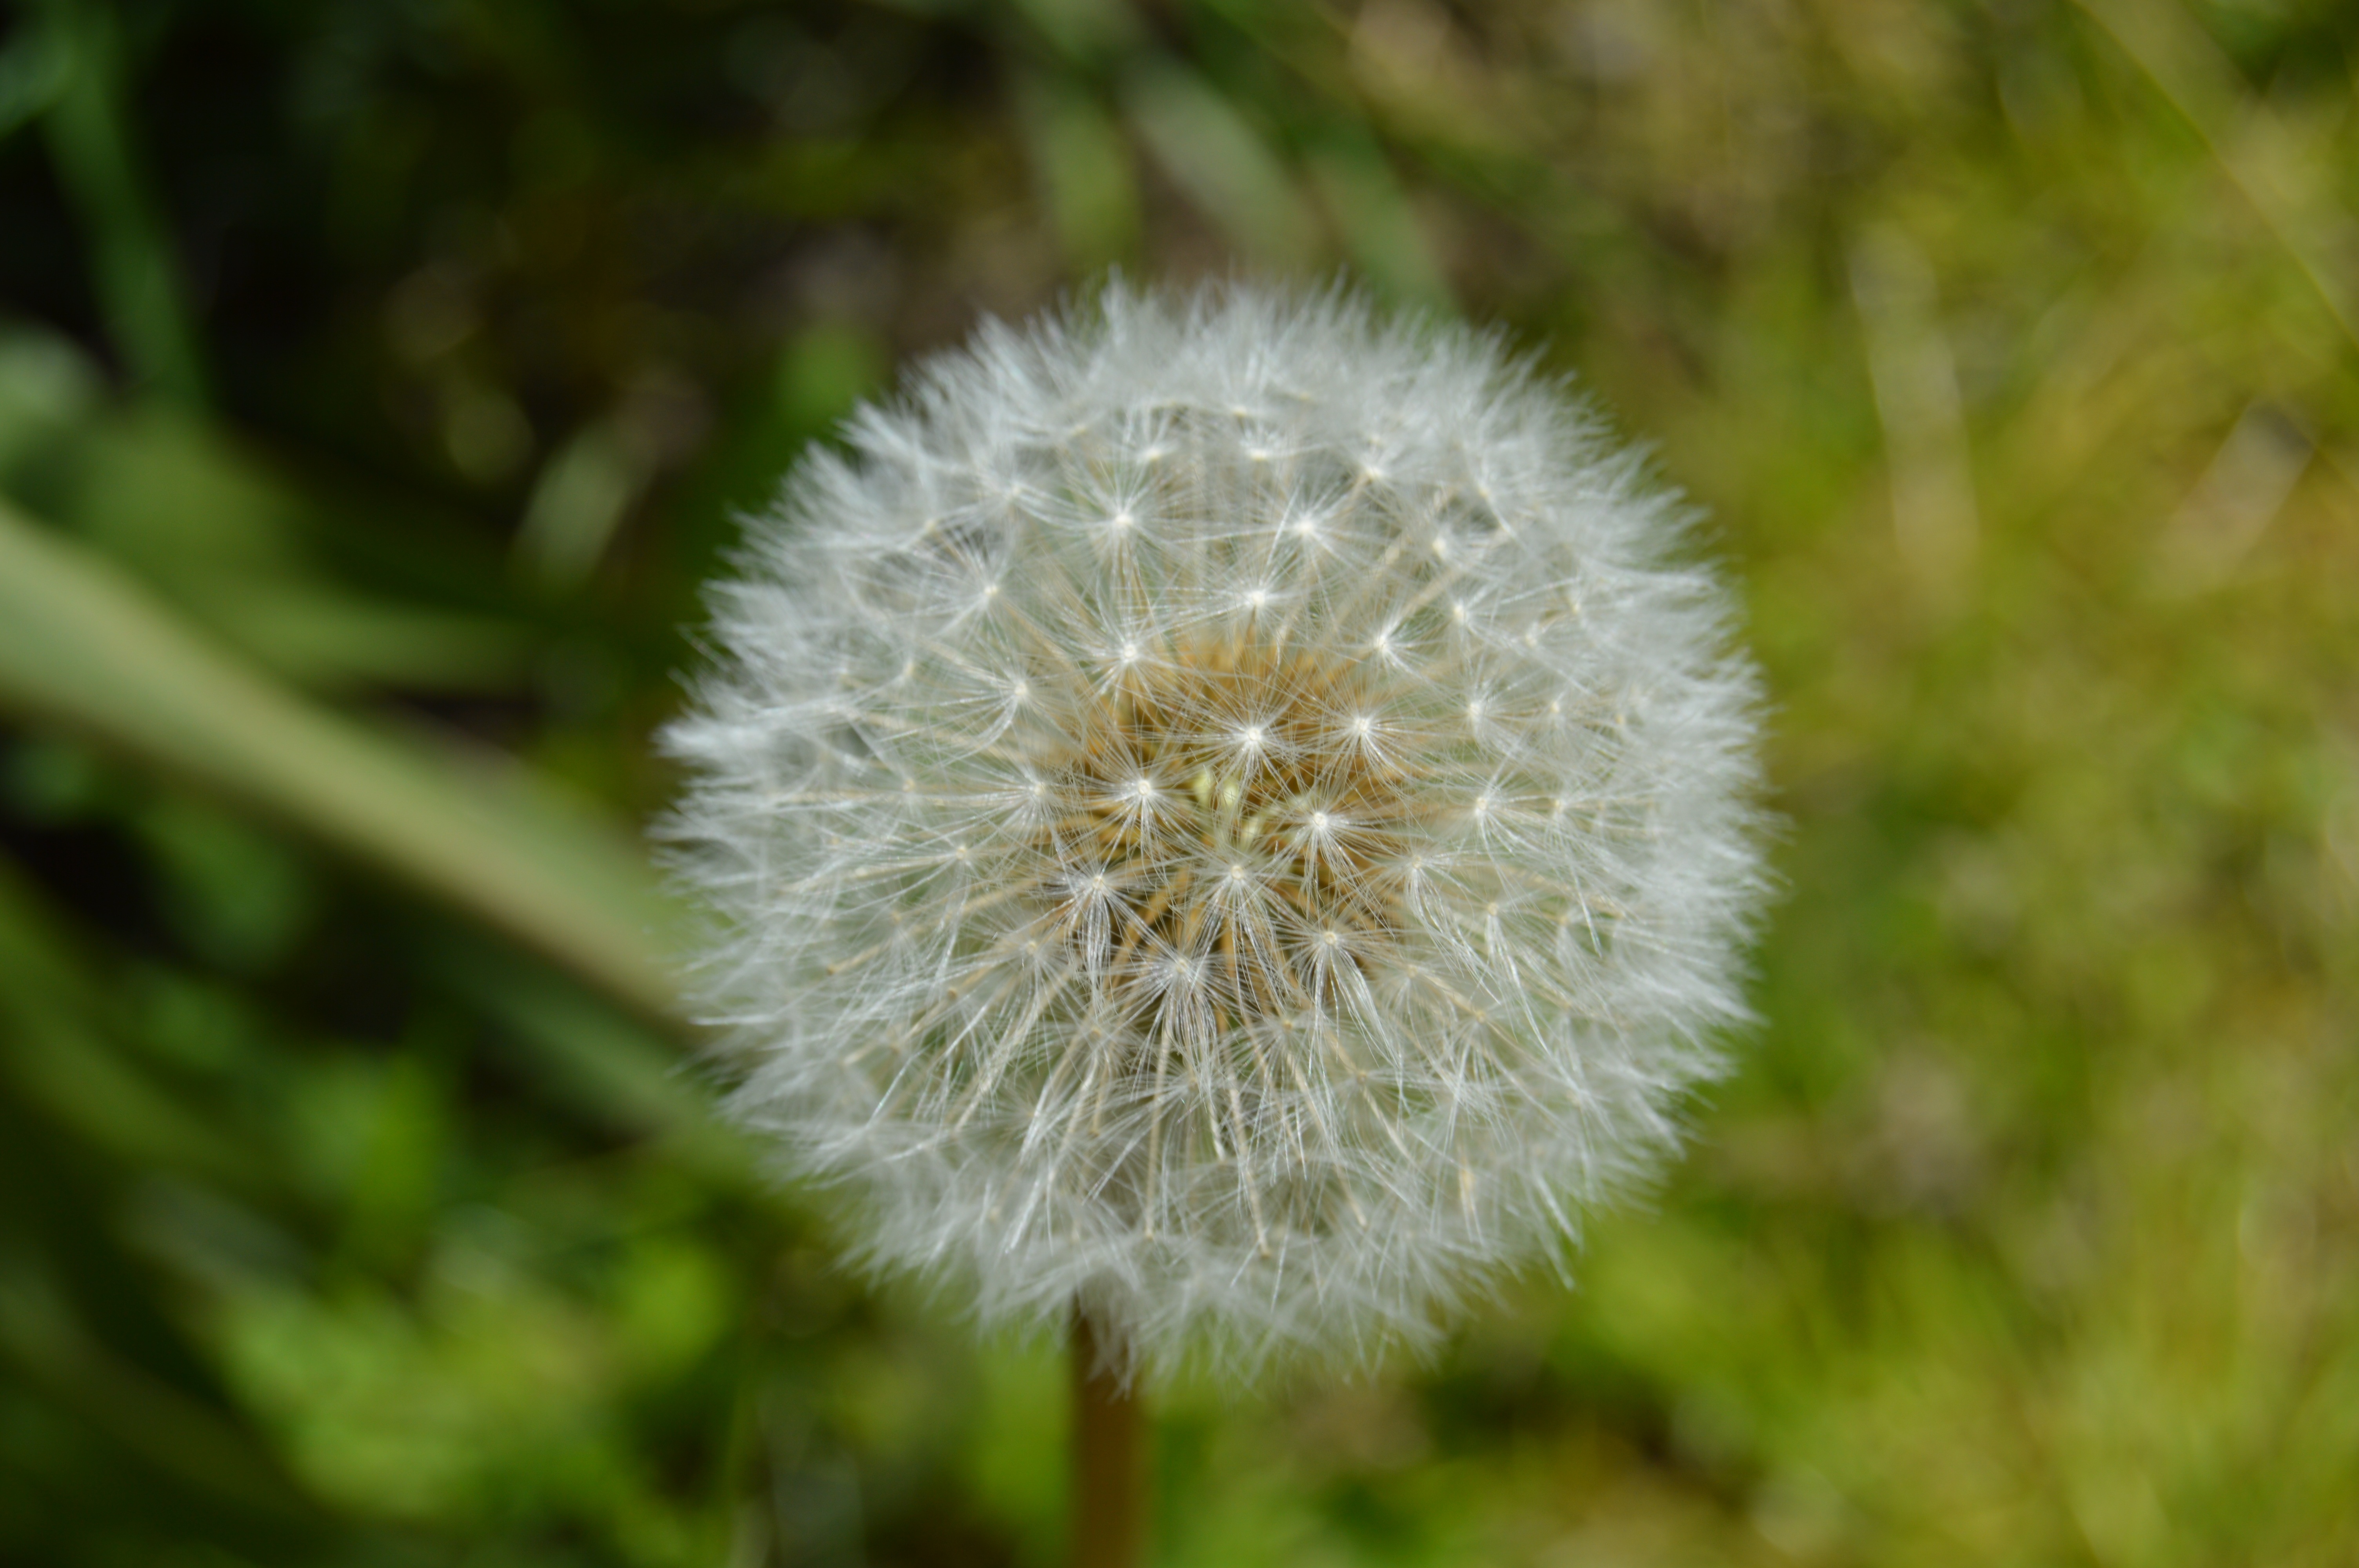
nature, grass, plant, meadow, dandelion, flower, spring, botany, close, flora, wildflower, close up, pointed flower, macro photography, flowering plant, daisy family, plant stem, land plant